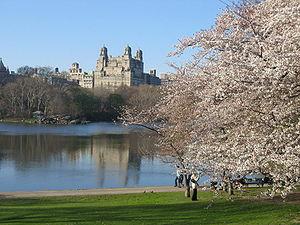
L'ensemble formé de The Ramble et du Lake constitue un espace essentiel de Central Park à New York, qui faisait partie du Greensward Plan le plan originel du parc, proposé en 1857 par Frederick Law Olmsted et Calvert Vaux.